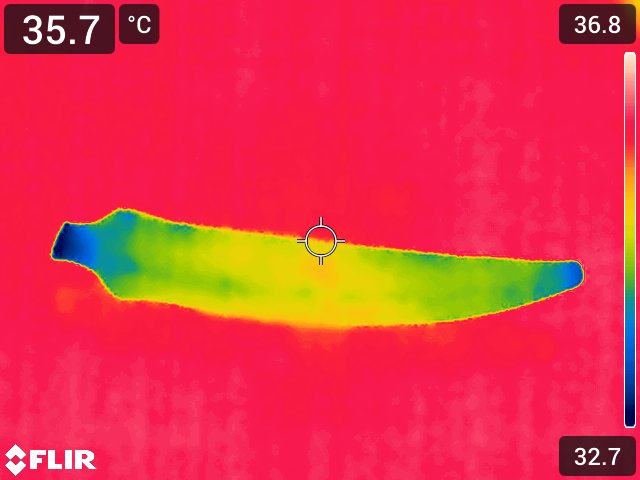
Maturity: over_matured